Le Bouchage, Isère

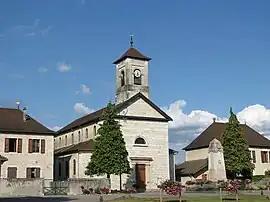
The church of Le Bouchage

Le Bouchage is a commune in the Isère department in southeastern France.